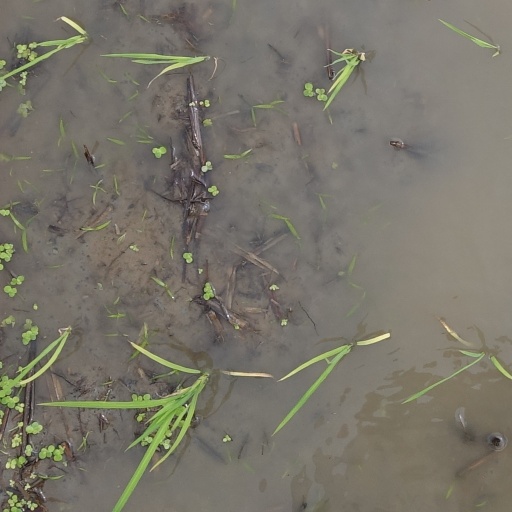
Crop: rice